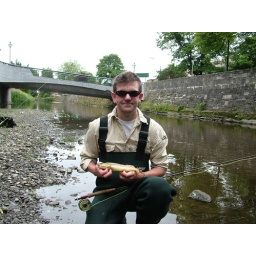
Typically fish from the lower end of the dodder river in Dublin.